Sakura Genesis 2017

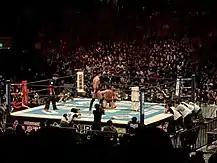
Kazuchika Okada vs. Katsuyori Shibata at Sakura Genesis 2017

During the main event, Katsuyori Shibata delivered a headbutt, which was described as "nasty" and split his head open. After the match, Shibata collapsed backstage and was rushed to a hospital, where it was discovered that he had a subdural hematoma, which required emergency surgery. During the incident, Shibata also experienced some paralysis on his right side. On April 13, Dave Meltzer reported that it was believed that Shibata would never be cleared to wrestle again. Shibata made an emotional surprise appearance at the 2017 G1 Climax finals on August 13, walking to the ring and simply stating "I am alive. That is all".